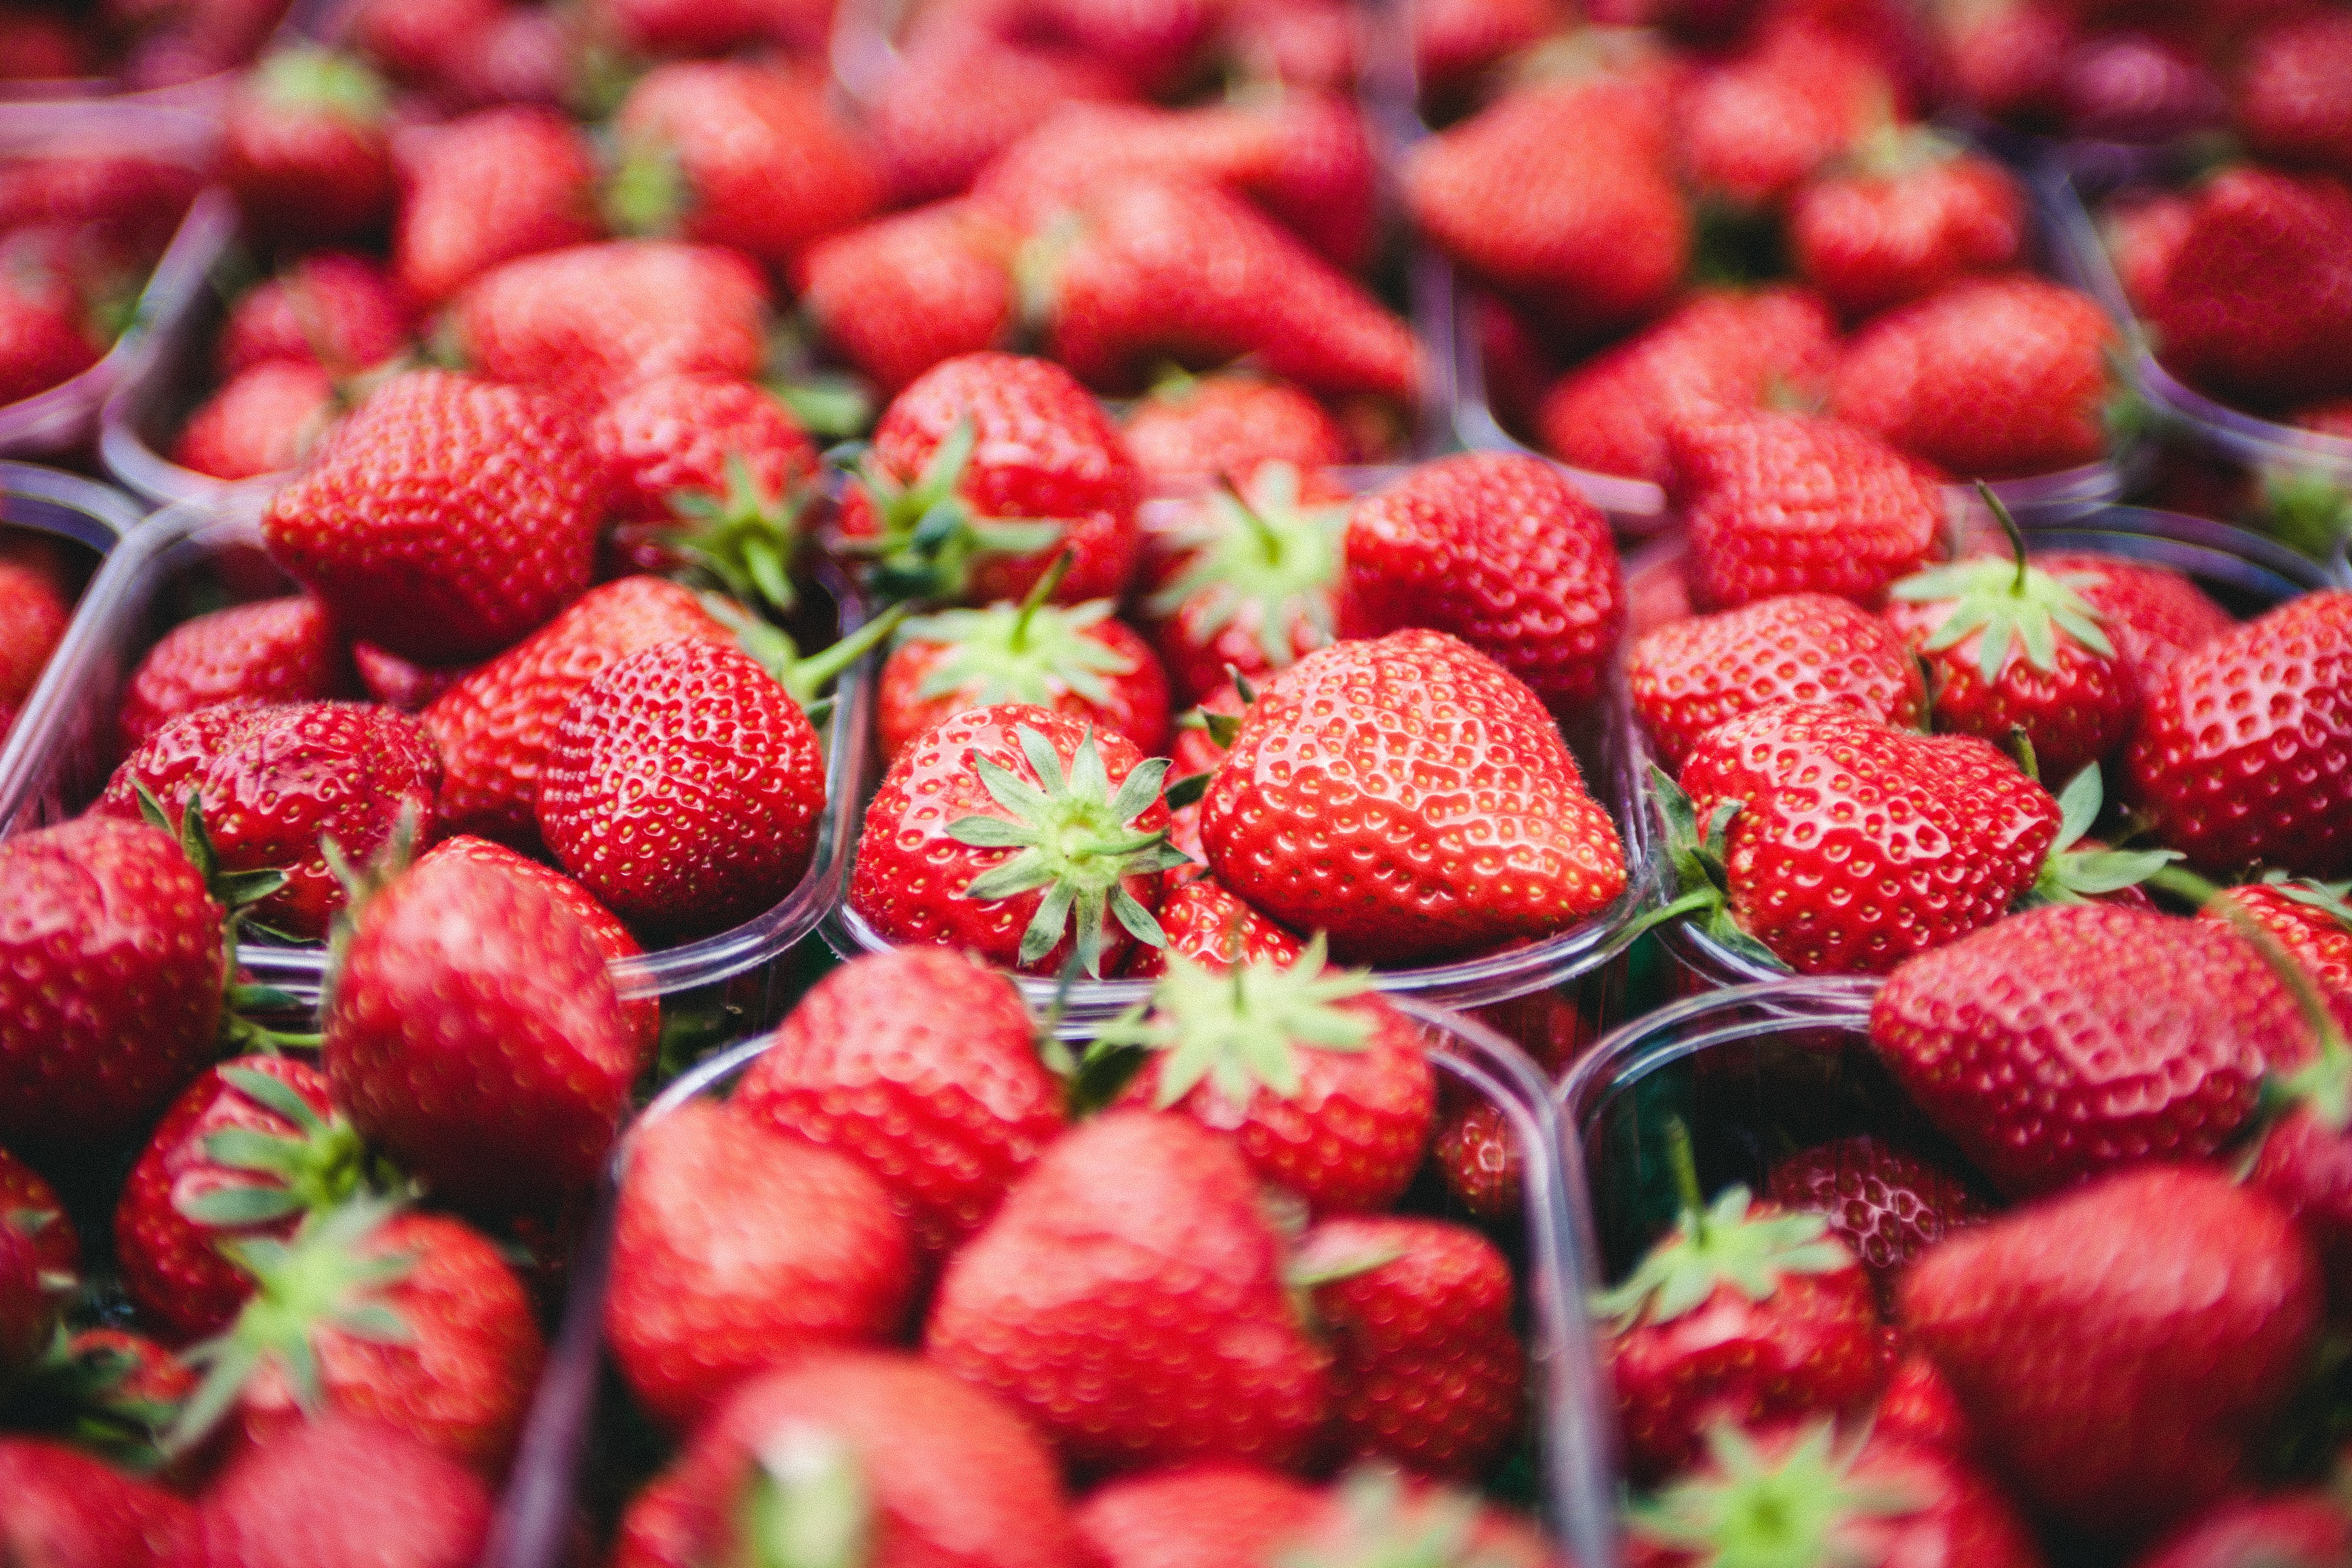
plant, raspberry, fruit, berry, food, red, produce, fresh, strawberry, close up, berries, fruits, strawberries, frutti di bosco, loganberry